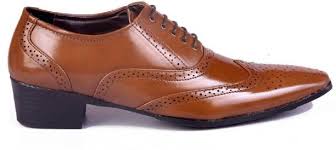
Label: Brogue